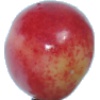
Label: cherry_rainier